DS 3

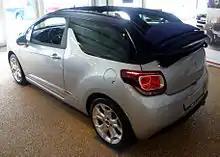
DS3 Cabrio (rear view)

Citroën unveiled the DS3 Cabrio at the Paris Motor Show in September 2012, with sales commencing in 2013.